St Padarn's Church, Llanbadarn Fawr

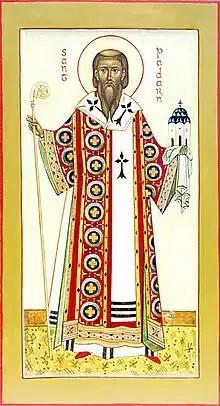
St Padarn, as portrayed in an Orthodox icon. It is likely that St Padarn, if indeed a bishop, would have worn chasuble, stole and girdle, over the alb (the long white coat), a cappa (long black cloak) or (coloured) cope, a crown-like mitre and a pallium. There is a good chance he carried a crozier, and may also have worn a pectoral cross, around his neck.

Whilst the exact date Saint Padarn founded the church is uncertain, it seems clear however that Llanbadarn Fawr was an early sixth-century foundation, a Celtic "clas" church. The church may have been the seat of an abbot or bishop during the years immediately following Saint Padarn, who was traditionally said to be its first bishop (as a "clas" church, it was not a cathedral as we understand the term today, but closer to a collegiate church), nor did it necessarily possess any substantial buildings. It was one of the leading "clasau" of early Christian Wales, and the one we know most about, partly because of the significant role it played as a literary centre.